Seesaw

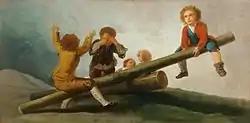
Seesaw in 1792 painting by Francisco de Goya

A seesaw (also sometimes known as a teeter-totter in North America) is a long, narrow board supported by a single pivot point, most commonly located at the midpoint between both ends; as one end goes up, the other goes down. These are most commonly found at parks and school playgrounds.